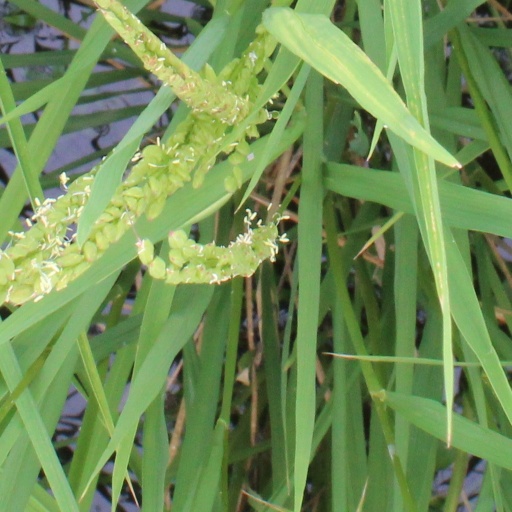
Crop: rice